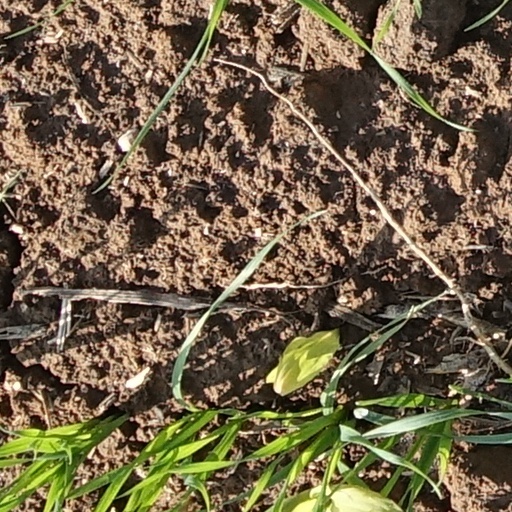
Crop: wheat